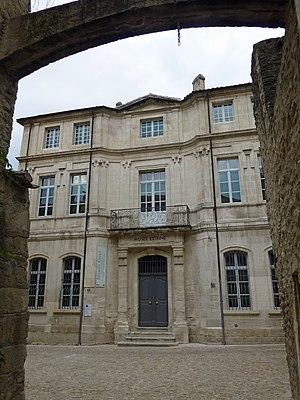
Musée Estrine à Saint-Rémy-de-Provence (Bouches-du-Rhône)
André Marchand est un peintre et lithographe français de la nouvelle École de Paris.